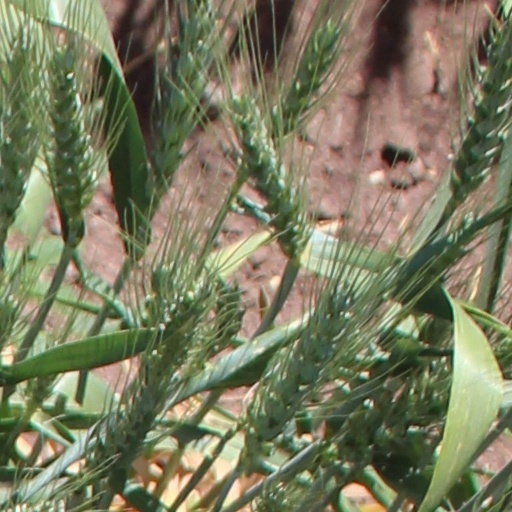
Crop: wheat